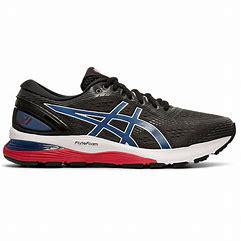
Brand: Asics
Model: Gel Nimbus 21